Aliki Diplarakou

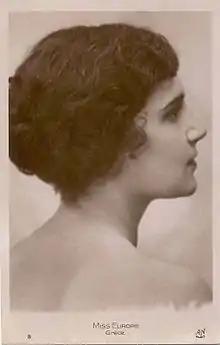
Aliki Diplarakou.

Aliki, Lady Russell (born Aliki Diplarakou; 28 August 1912 – 30 October 2002) was the first Maniot Greek contestant to win the Miss Europe title. She previously had won the "Miss Hellas" title at the Miss Star Hellas pageant.